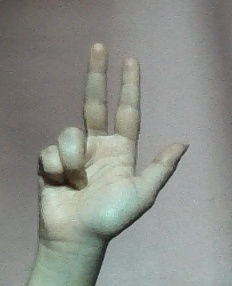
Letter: al